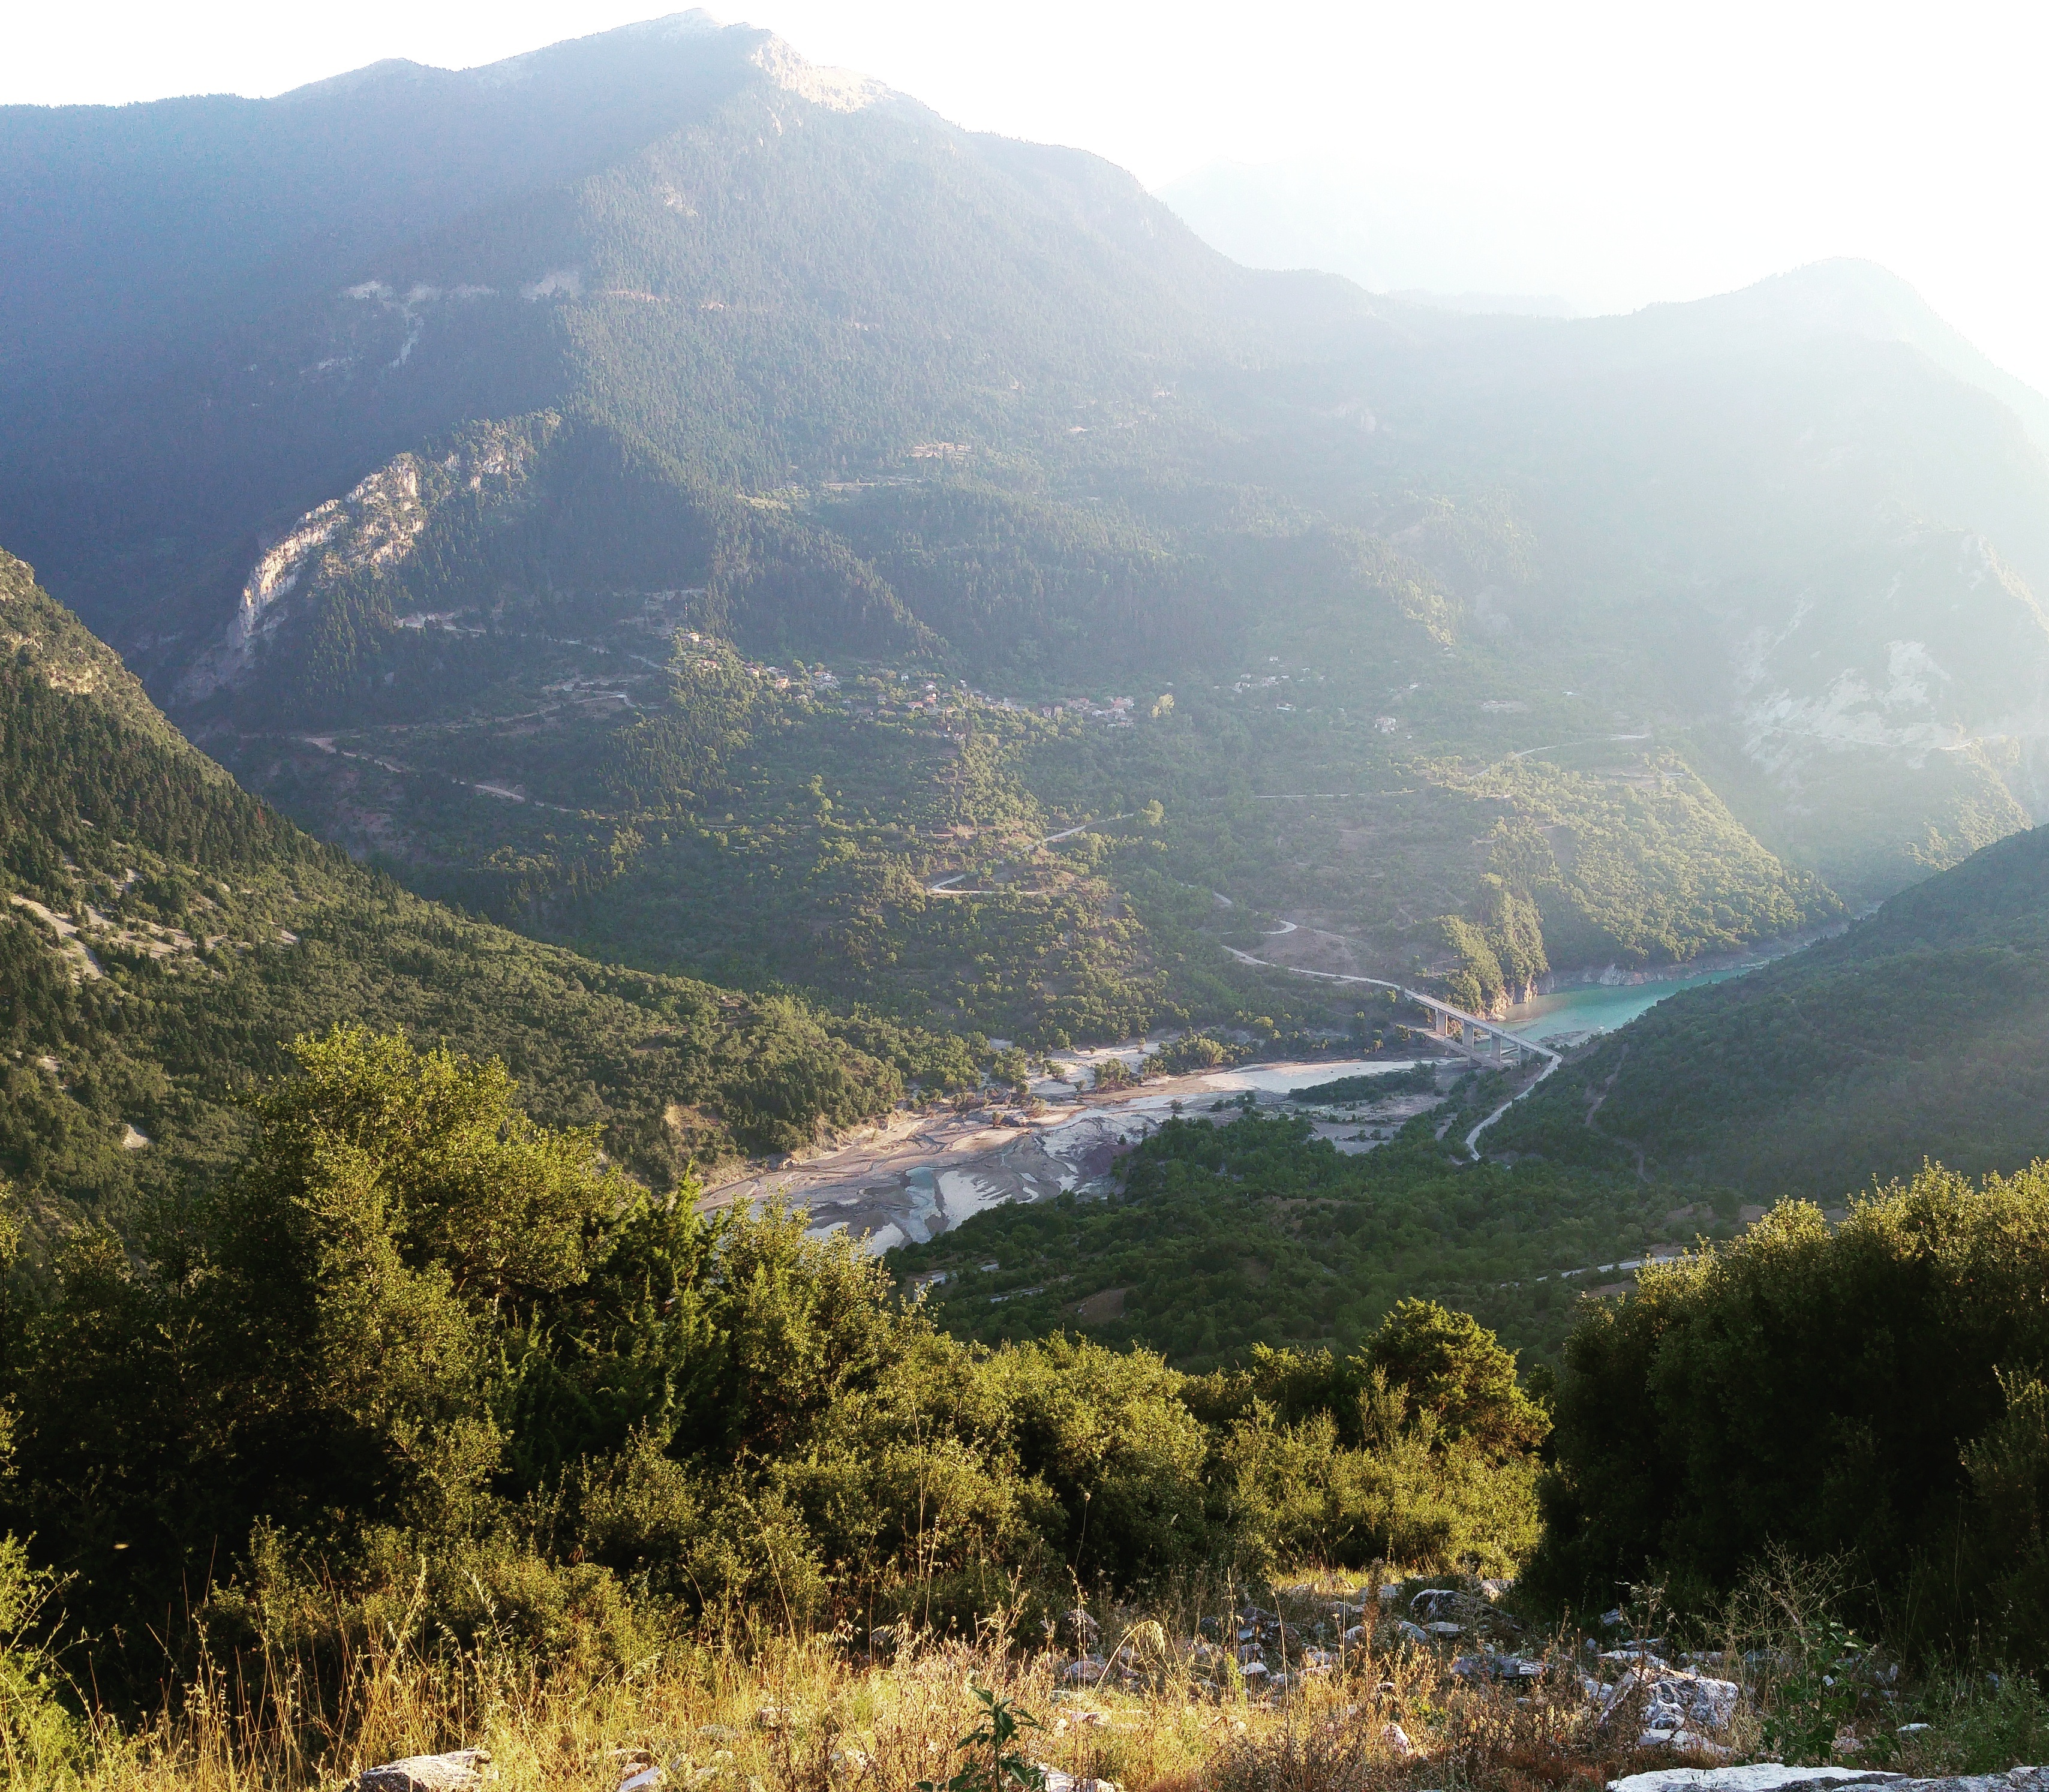
landscape, wilderness, walking, mountain, hill, lake, adventure, valley, mountain range, fjord, reservoir, highland, ridge, alps, plateau, fell, loch, landform, tarn, mountain pass, geographical feature, atmospheric phenomenon, mountainous landforms